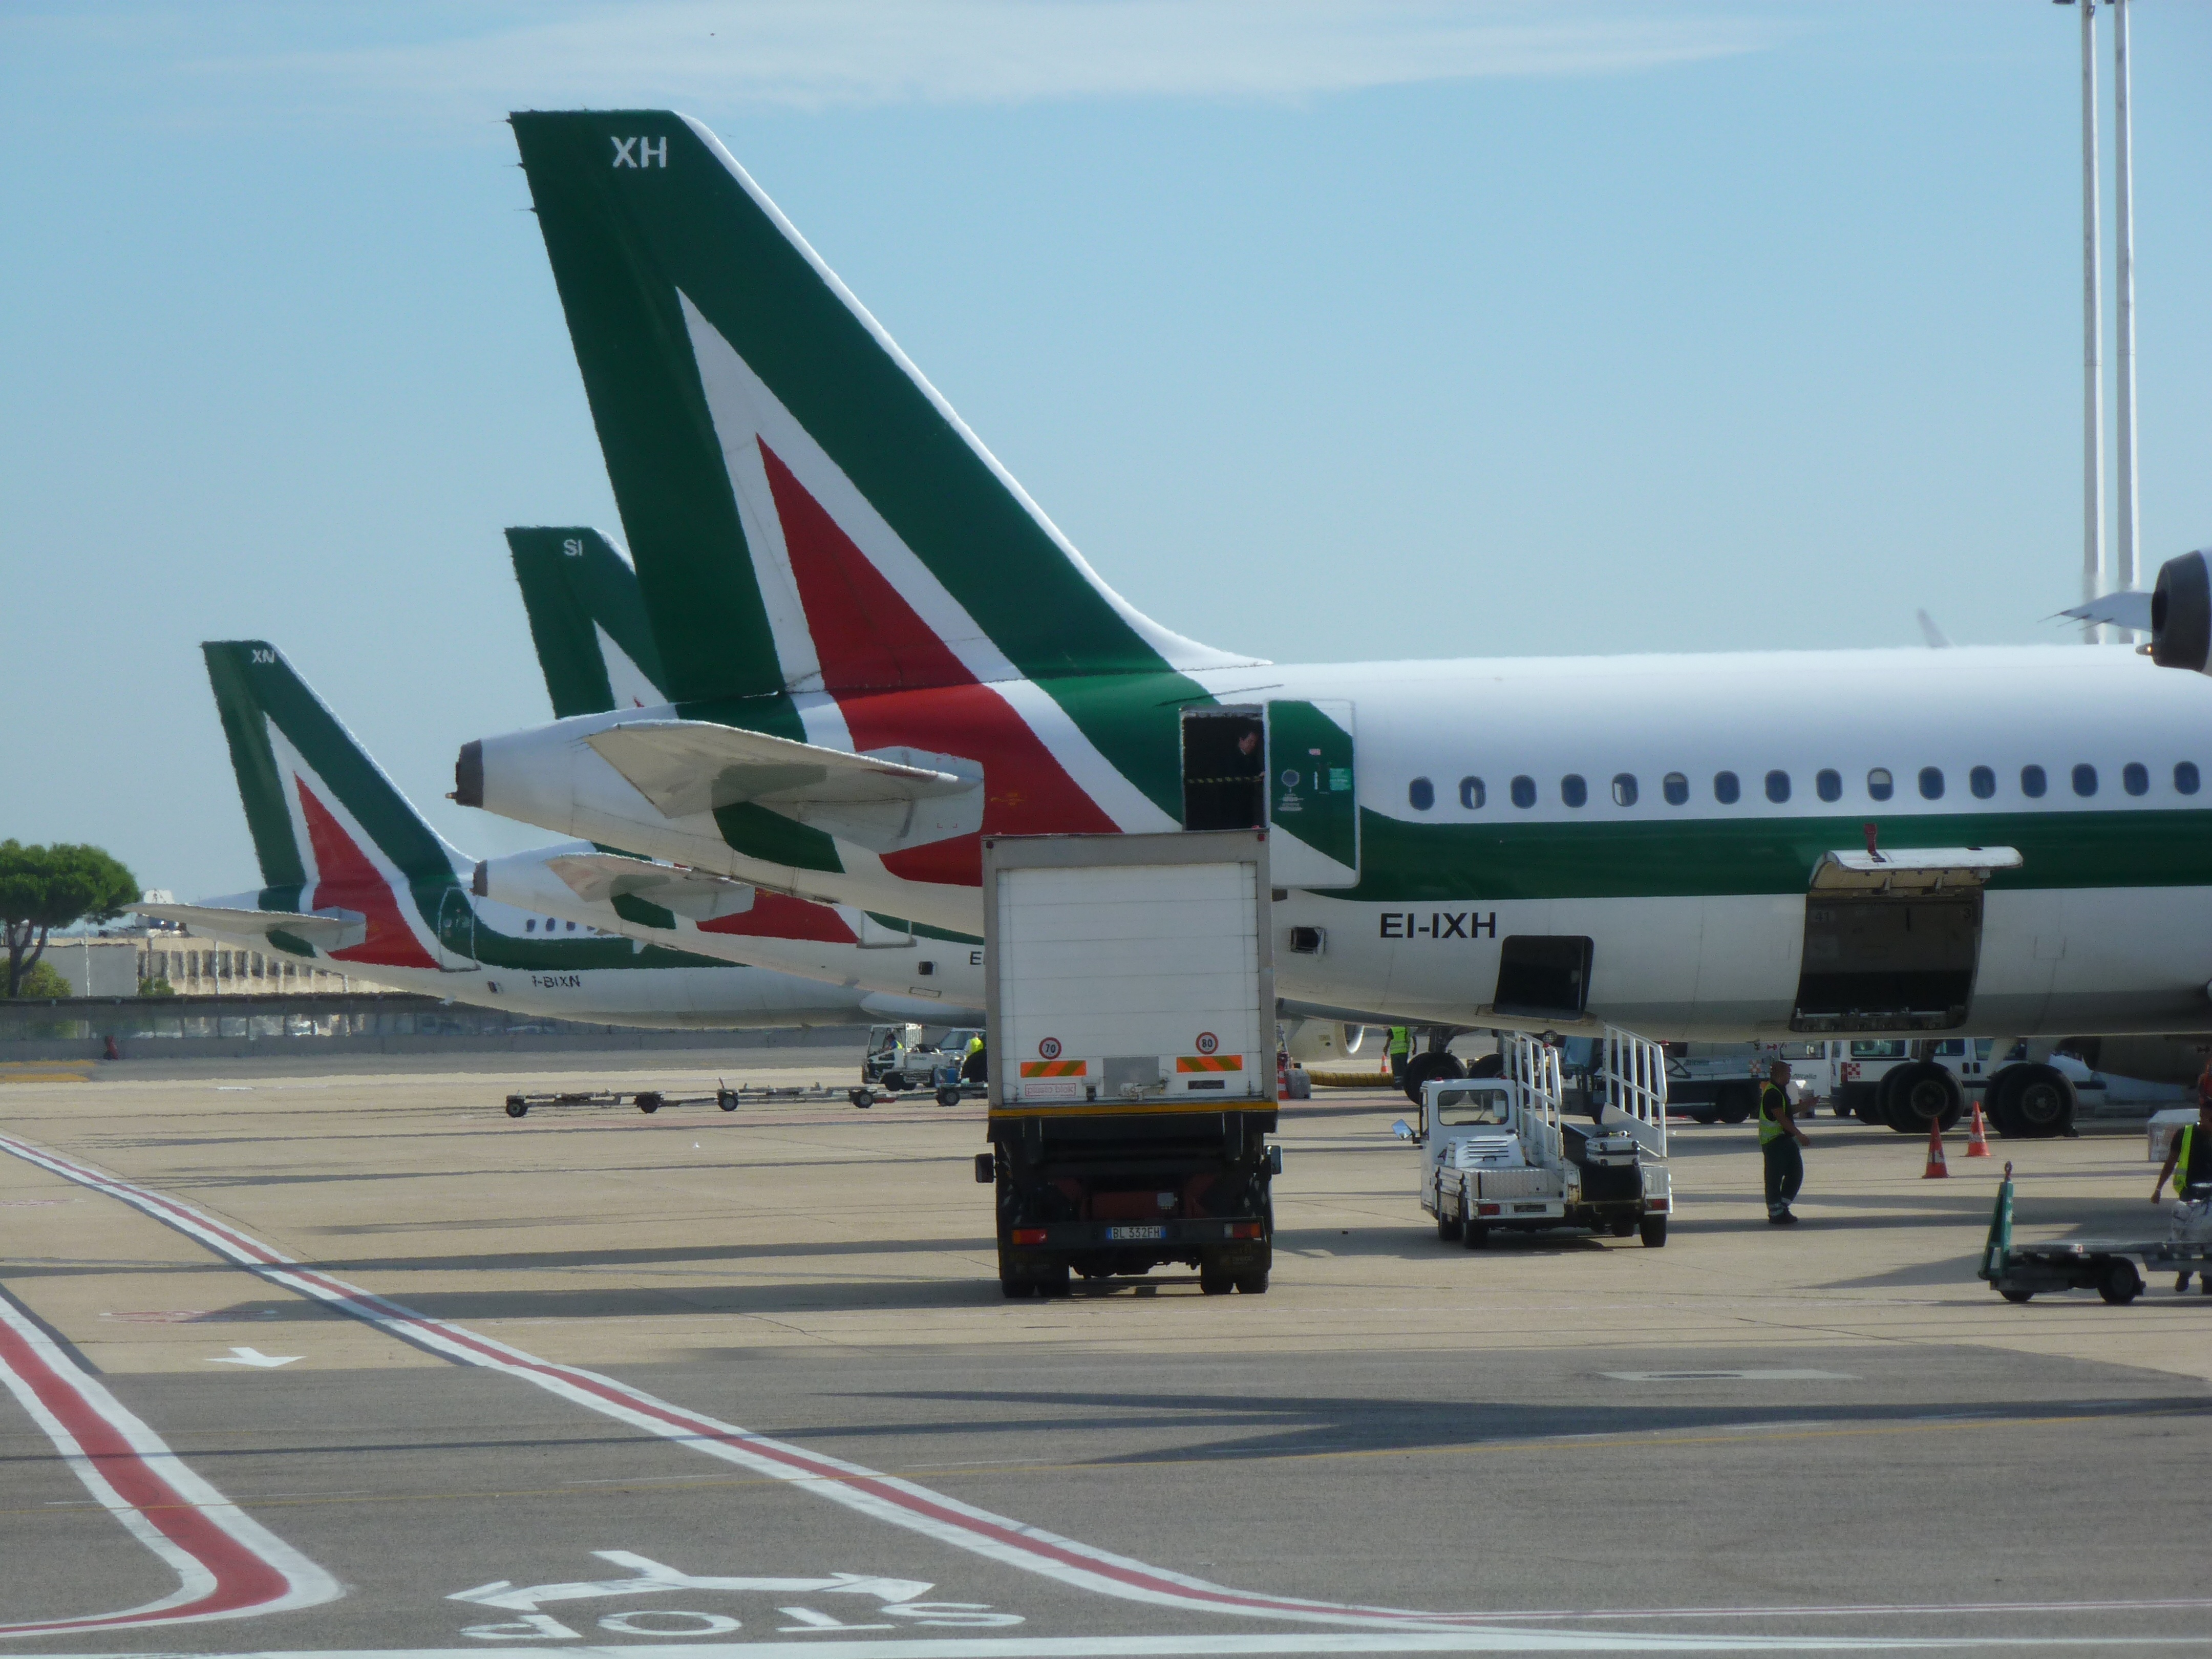
airport, travel, airplane, aircraft, jet, transportation, transport, vehicle, airline, aviation, flight, luggage, infrastructure, airliner, boeing, loading, jet aircraft, boeing 777, boeing 767, air travel, boeing 737, boeing 757, atmosphere of earth, wide body aircraft, narrow body aircraft, airport apron, aerospace engineering, boeing 737 next generation